Mildew

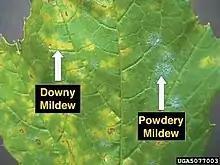
Example of downy mildew (left) along with powdery mildew (right) on a grape leaf

Mildew is a form of fungus. It is distinguished from its closely related counterpart, mold, largely by its colour: molds appear in shades of black, blue, red, and green, whereas mildew is white. It appears as a thin, superficial growth consisting of minute hyphae (fungal filaments) produced especially on living plants or organic matter such as wood, paper or leather. Both mold and mildew produce distinct offensive odours, and both have been identified as the cause of certain human ailments.